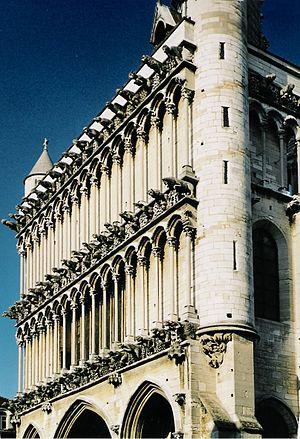
L’église Notre-Dame de Dijon, considérée comme un chef-d'œuvre d'architecture gothique du XIIIᵉ siècle, est située au cœur des 97 hectares du secteur sauvegardé de Dijon, inscrit depuis le 4 juillet 2015 au patrimoine mondial de l'UNESCO. Elle s'élève place Notre-Dame, à proximité du Palais des ducs et des États de Bourgogne et en face de la rue Musette. On estime que l'édifice actuel a été construit des années 1220 aux années 1250 environ.